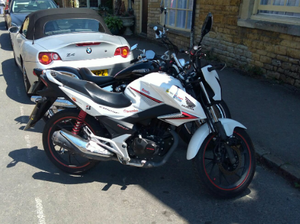
La CB 125 F est un modèle de motocyclette, de type roadster, du constructeur japonais Honda. Annoncée en novembre 2014, et révélée le 13 avril 2015, elle remplace la Honda CBF 125, un modèle produit depuis 2008. Le prix de lancement était inférieur à celui de la Honda CBF 125 considérant que ce nouveau modèle est produit en Chine, alors que la Honda CBF 125 fut produite en Inde. À cause des nouvelles normes, le freinage de la CB125F à évolué en 2017 avec le freinage couplé CBS.